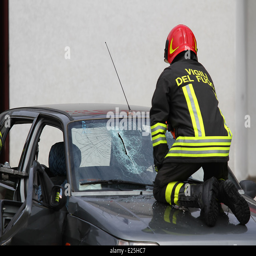
fireman while breaks the glass windshield broken car to rescue the injured persons